RAF Sawbridgeworth

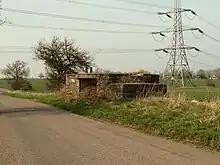
A pillbox near Allen's Green, a surviving part of the airfield's defensive perimeter.

After the retreat from France in 1940 by the British Expeditionary Force the commanding officer of 2 (Army Cooperation) Squadron investigated the possibility of the squadron settling at Mathams Wood ALG as no base, permanent or otherwise, had been allocated to the squadron. Thus 2 (AC) Squadron was the unit that established the location for the Second World War airfield that eventually became designated RAF Sawbridgeworth. Apart from operating the Westland Lysander on its normal reconnaissance duties for the Army the squadron was also responsible for the initial selection and training of pilots to be used by the Special Operations Executive to insert agents into Occupied France. The majority of operations from Sawbridgeworth were photo-reconnaissance missions and generally linked to Army requests for battlefield coverage, but once equipped with the faster North American Mustang Mk 1 & 1a, and when the German V-weapon programme intensified, more and more sorties were flown against these targets and various radar installations prior to the Allied invasion of Occupied France. (see "Where the Lysanders were ..." for precise details). As well as 2 (AC) Squadron, who were based here between June 1940 and April 1944, with their Station Offices at Shingle Hall, many other squadrons operated from the airfield during the Second World War, all these being shown below -